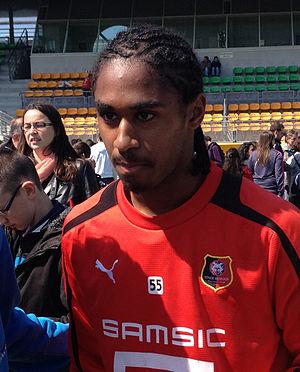
Photo prise lors d'un entraînement du Stade rennais au stade de Marville de Saint-Malo le 3 mai 2013. Wesley Saïd répond aux sollicitations des supporters.
Wesley Saïd, né le 19 avril 1995 à Noisy-le-Grand, est un footballeur français. Il évolue au poste d'attaquant au Toulouse FC.